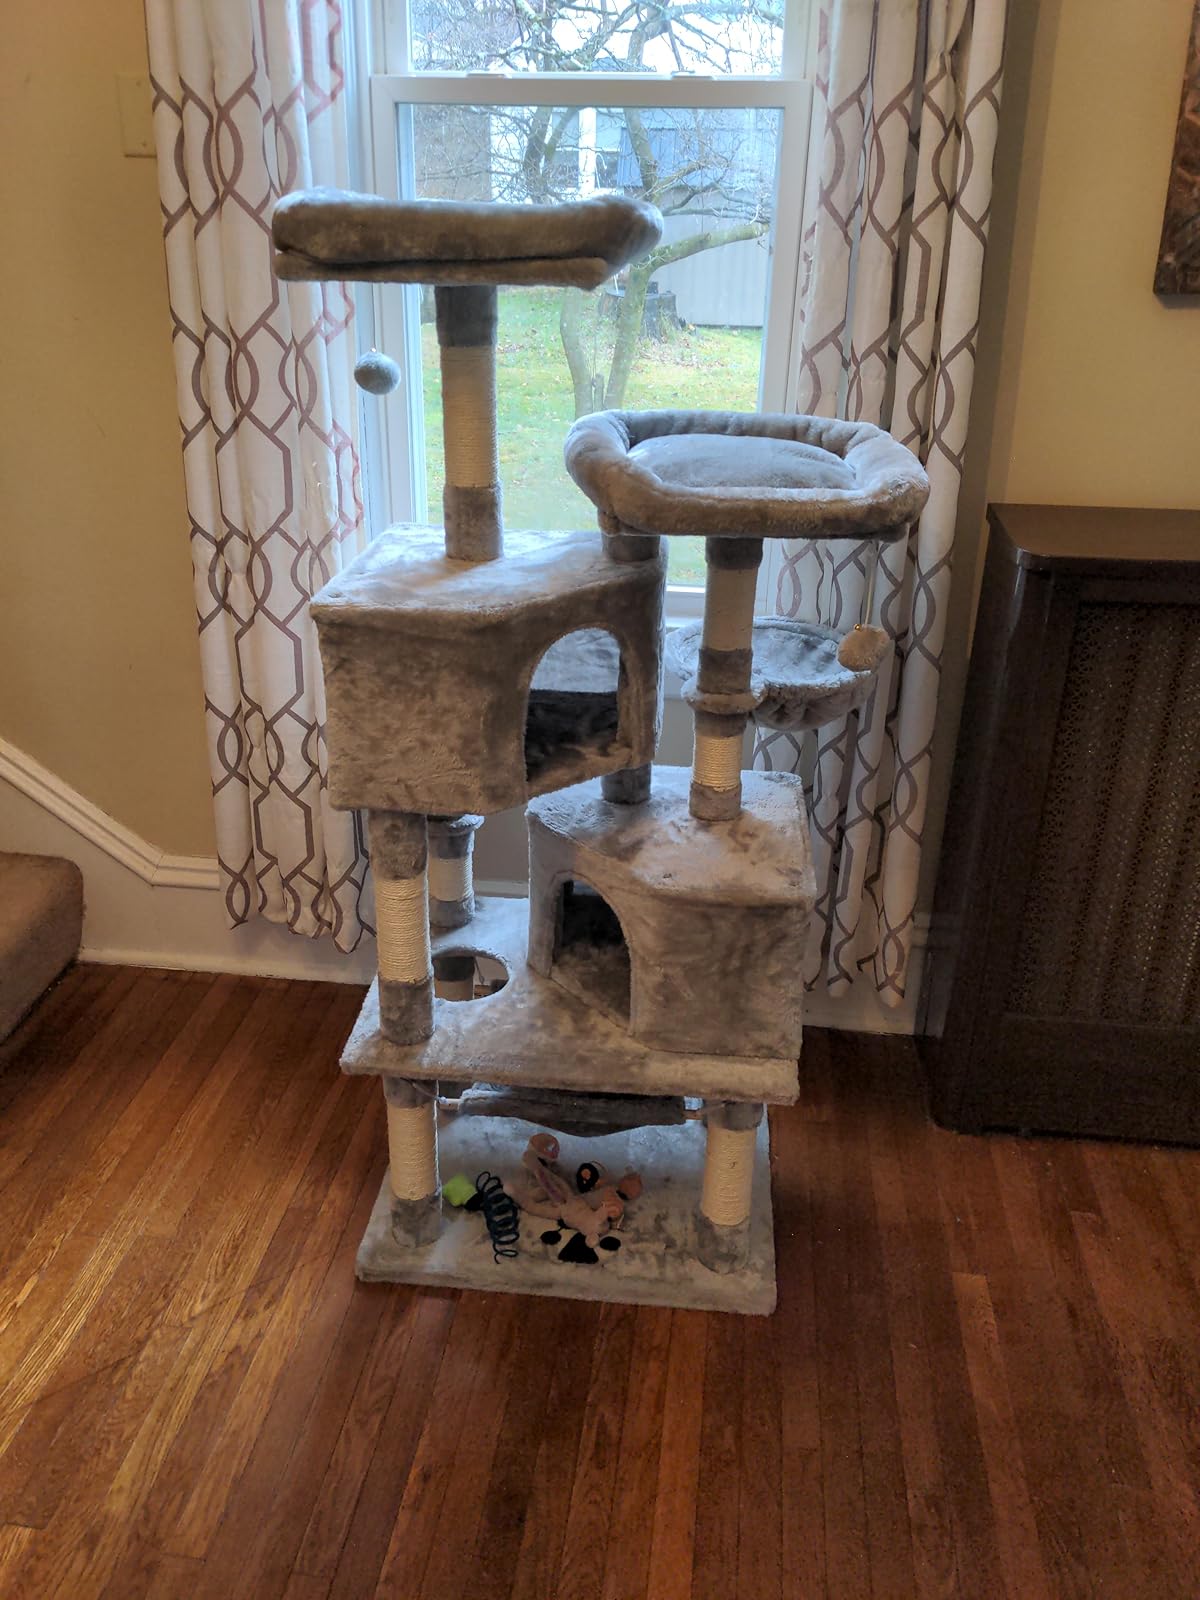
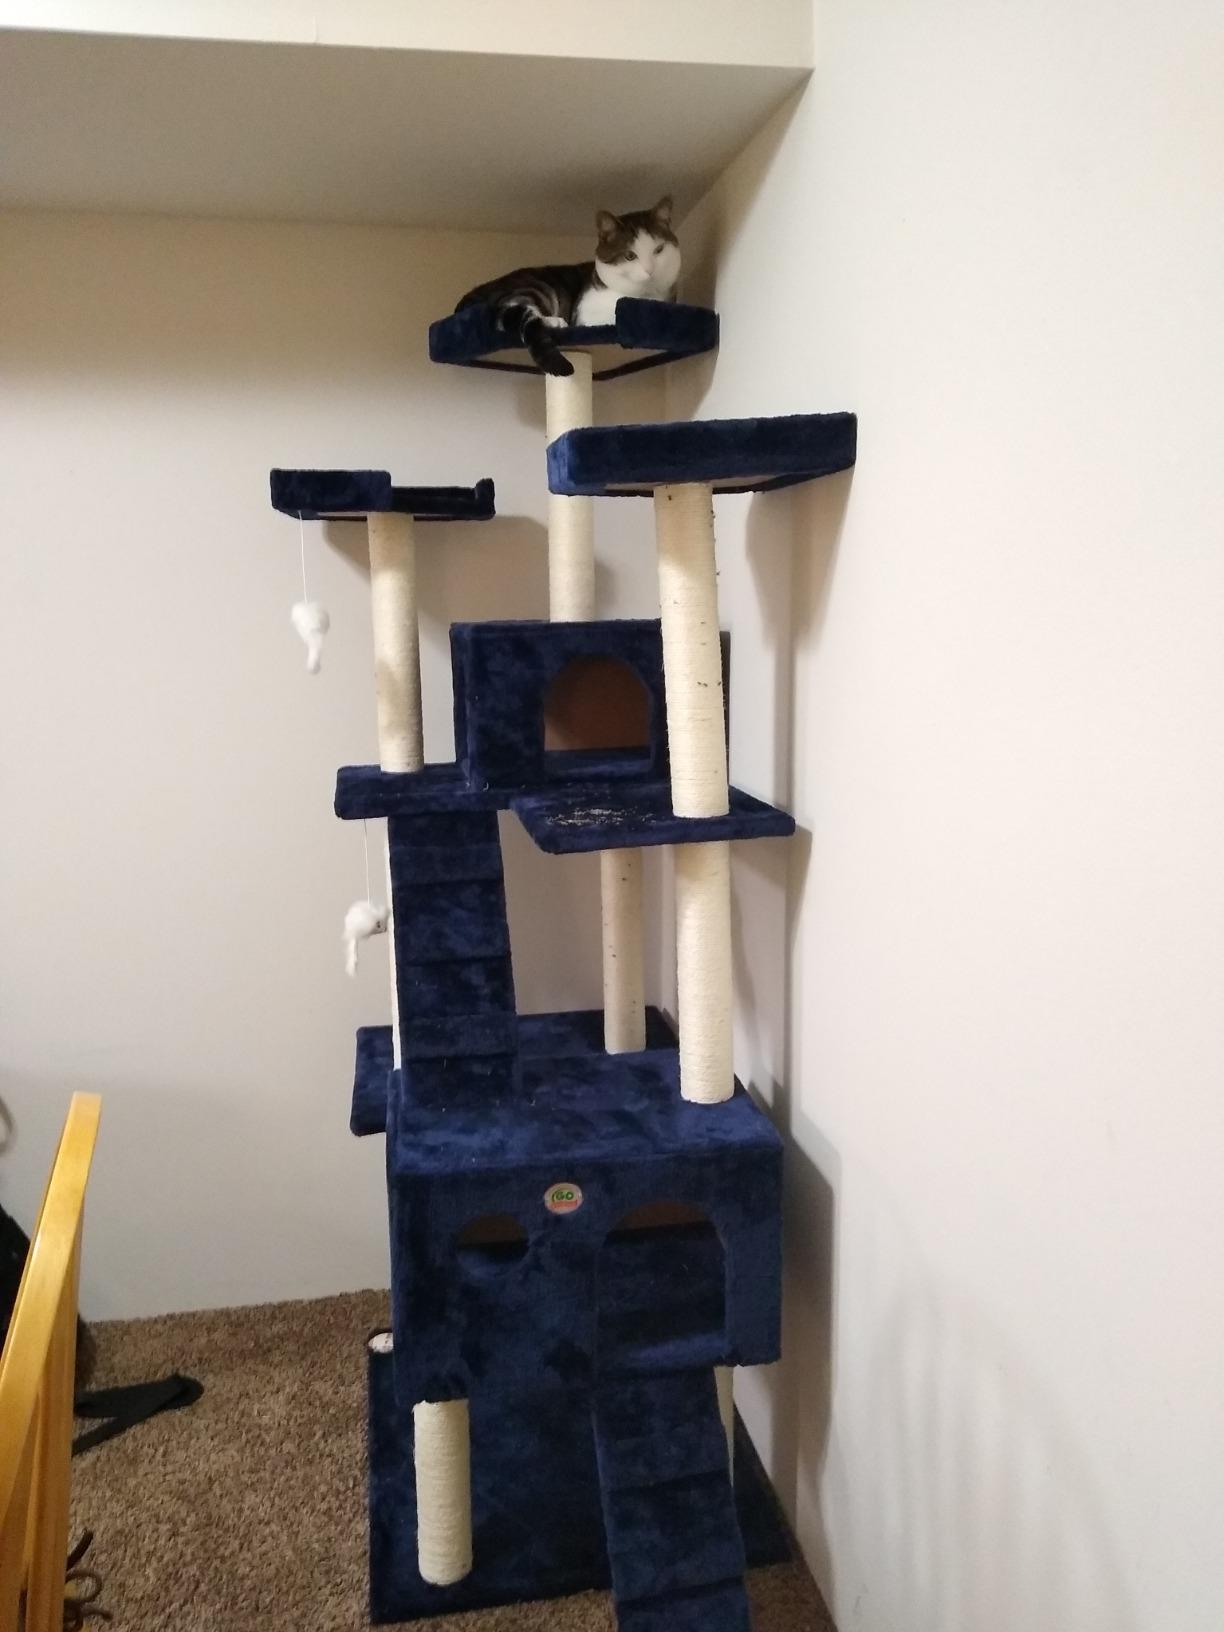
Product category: items_cat tree
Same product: no